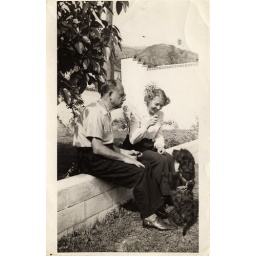
verso: Doc and I with Captain Jinks, sitting under the Avocado tree. San Rafael mountains in distance.